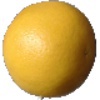
Label: Grapefruit White 1